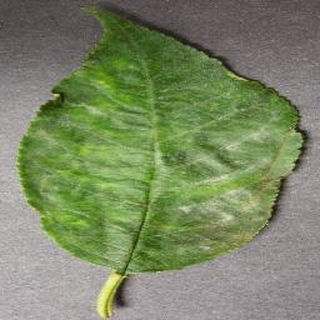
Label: cherry_powdery_mildew